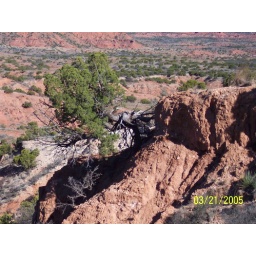
tree growing in side of canyon wall